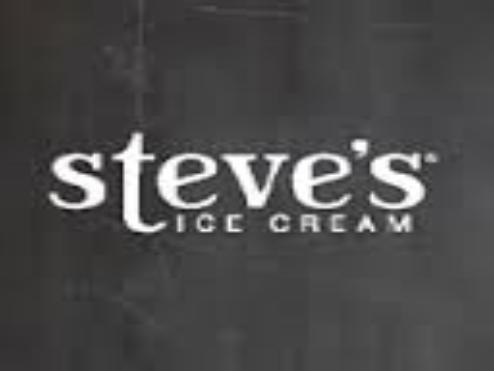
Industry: Food